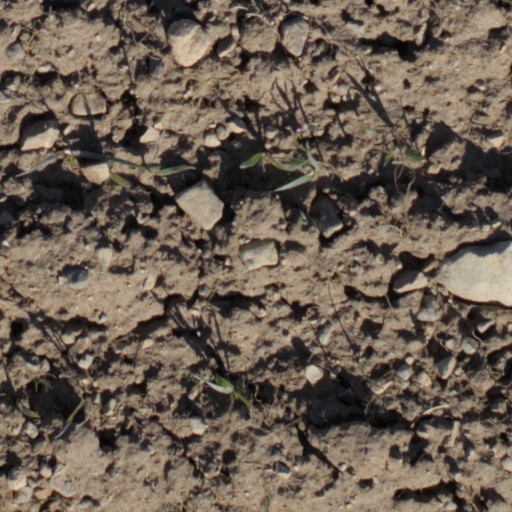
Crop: wheat